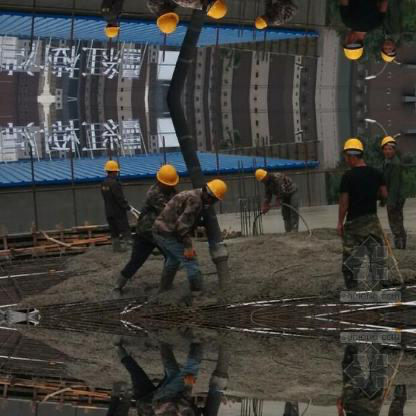
Objects in the image:
label: helmet
label: helmet
label: helmet
label: helmet
label: helmet
label: helmet
label: helmet
label: helmet
label: helmet
label: helmet
label: helmet
label: helmet